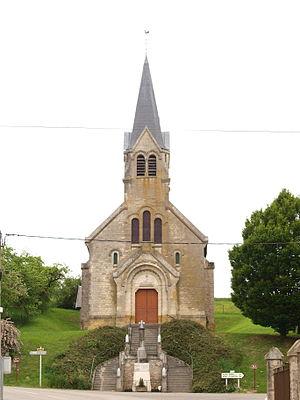
Liry (Ardennes, France)